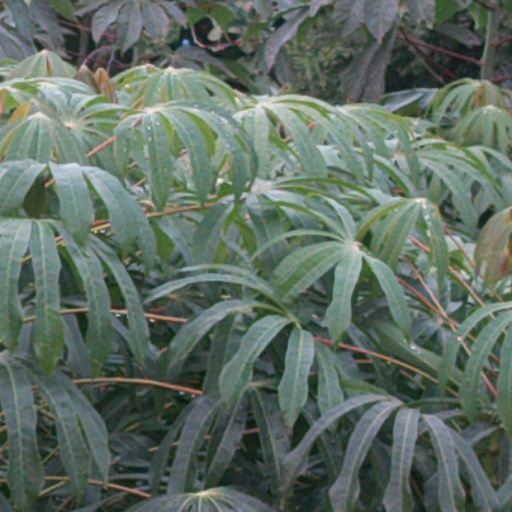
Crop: cassava